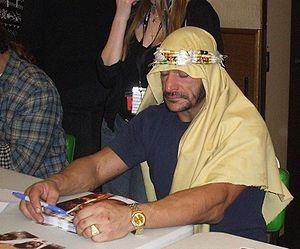
catcheur terry bunk dit sabu après un combat au palais des sports de paris